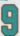
Number: 9